St. John the Baptist Church, Mumbai

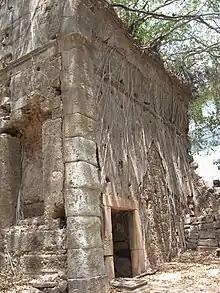
Ruins of St. John the Baptist Church

St. John the Baptist Church is an abandoned and ruined church presently located within the SEEPZ Industrial Area, in Andheri, Mumbai, India. It was built by the Portuguese Jesuits in 1579 and opened to public worship on the feast of John the Baptist that year. It also had an attached graveyard. The church was abandoned in 1840 after an epidemic hit the village. Fr. José Lourenço Pais, the then Vicar of Kondivita transferred the church to the nearby Marol village. The baptismal font, pillars and altars were transferred to the new church.